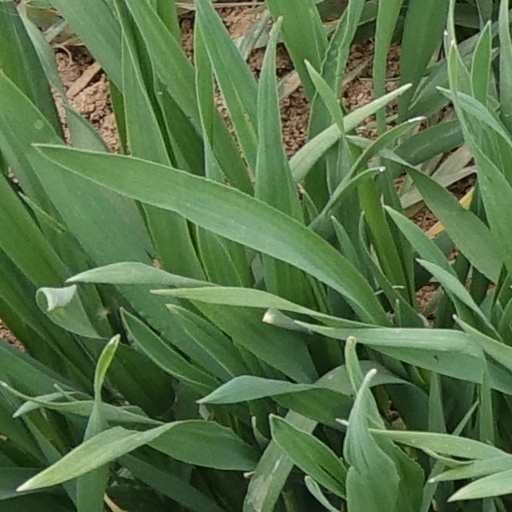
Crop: wheat